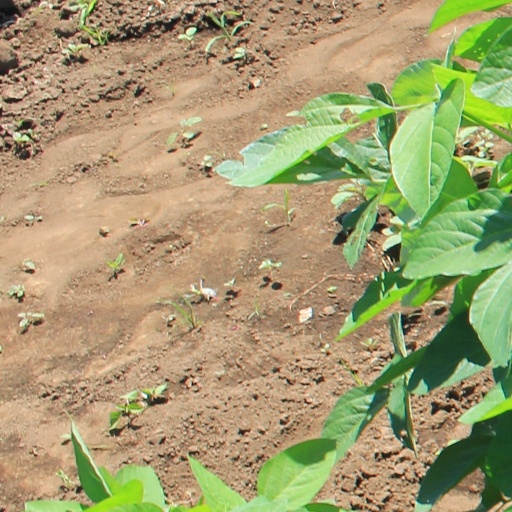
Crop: soybean